Leslie Cubitt Bevis

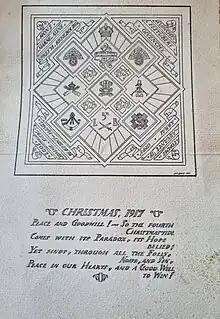
Christmas card designed by the artist Leslie Cubitt Bevis in 1917, whilst serving in the trenches.

Leslie Cubitt Bevis (29 May 1892 – 23 May 1984) was a British sculptor and teacher whose most noted public work is the statue of Saint Thomas More in Chelsea Old Church, London SW3 England. He joined The Artists' Rifles, fought and was wounded in the trenches in World War 1. In World War 2 he advised on camouflage in the Middle East and Cyprus.